Roger Schmidt (footballer)

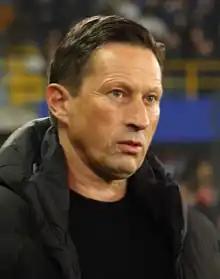
Schmidt in 2023

Roger Schmidt (born 13 March 1967) is a German professional football manager and former player.